Something/Anything?

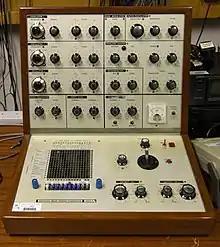
By doing some of the recording at home, Rundgren was able to do more lengthy studio experiments, such as using a Putney VCS3 synthesizer.

By the time Rundgren started recording the album, he had already achieved commercial success as a solo artist and producer, and this increased his self-confidence. He had also become dissatisfied with other musicians playing on his recordings, recalling, "I'd never played drums or bass before, though I would hector those that did." This led him to decide to record the entire album by himself using multi-tracking. He wrote the material for the album at a prolific rate. He attributed his productivity to Ritalin and cannabis, stating that the drugs "caused me to crank out songs at an incredible pace." He found some of the other songs quick to write, too, noting "they were all basically starting out with C Major 7th, and I'd start moving my hand around in predictable patterns until a song came out."